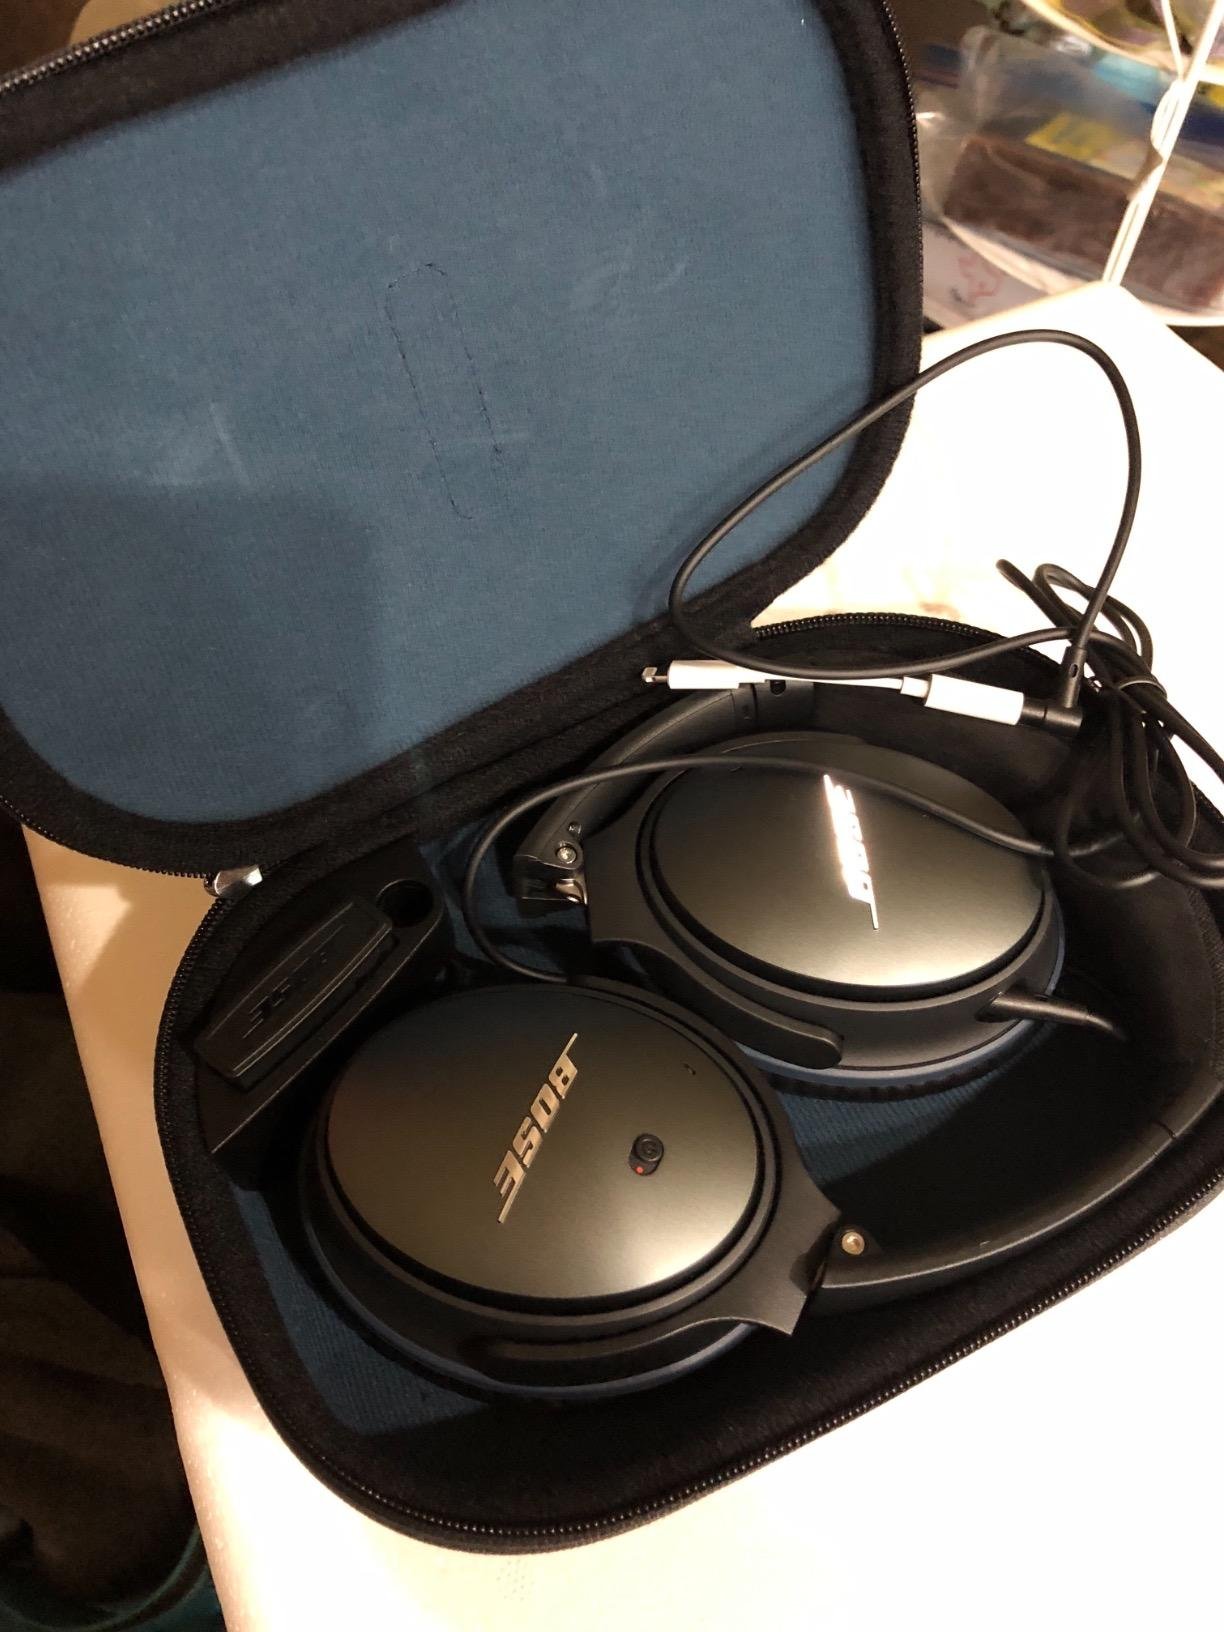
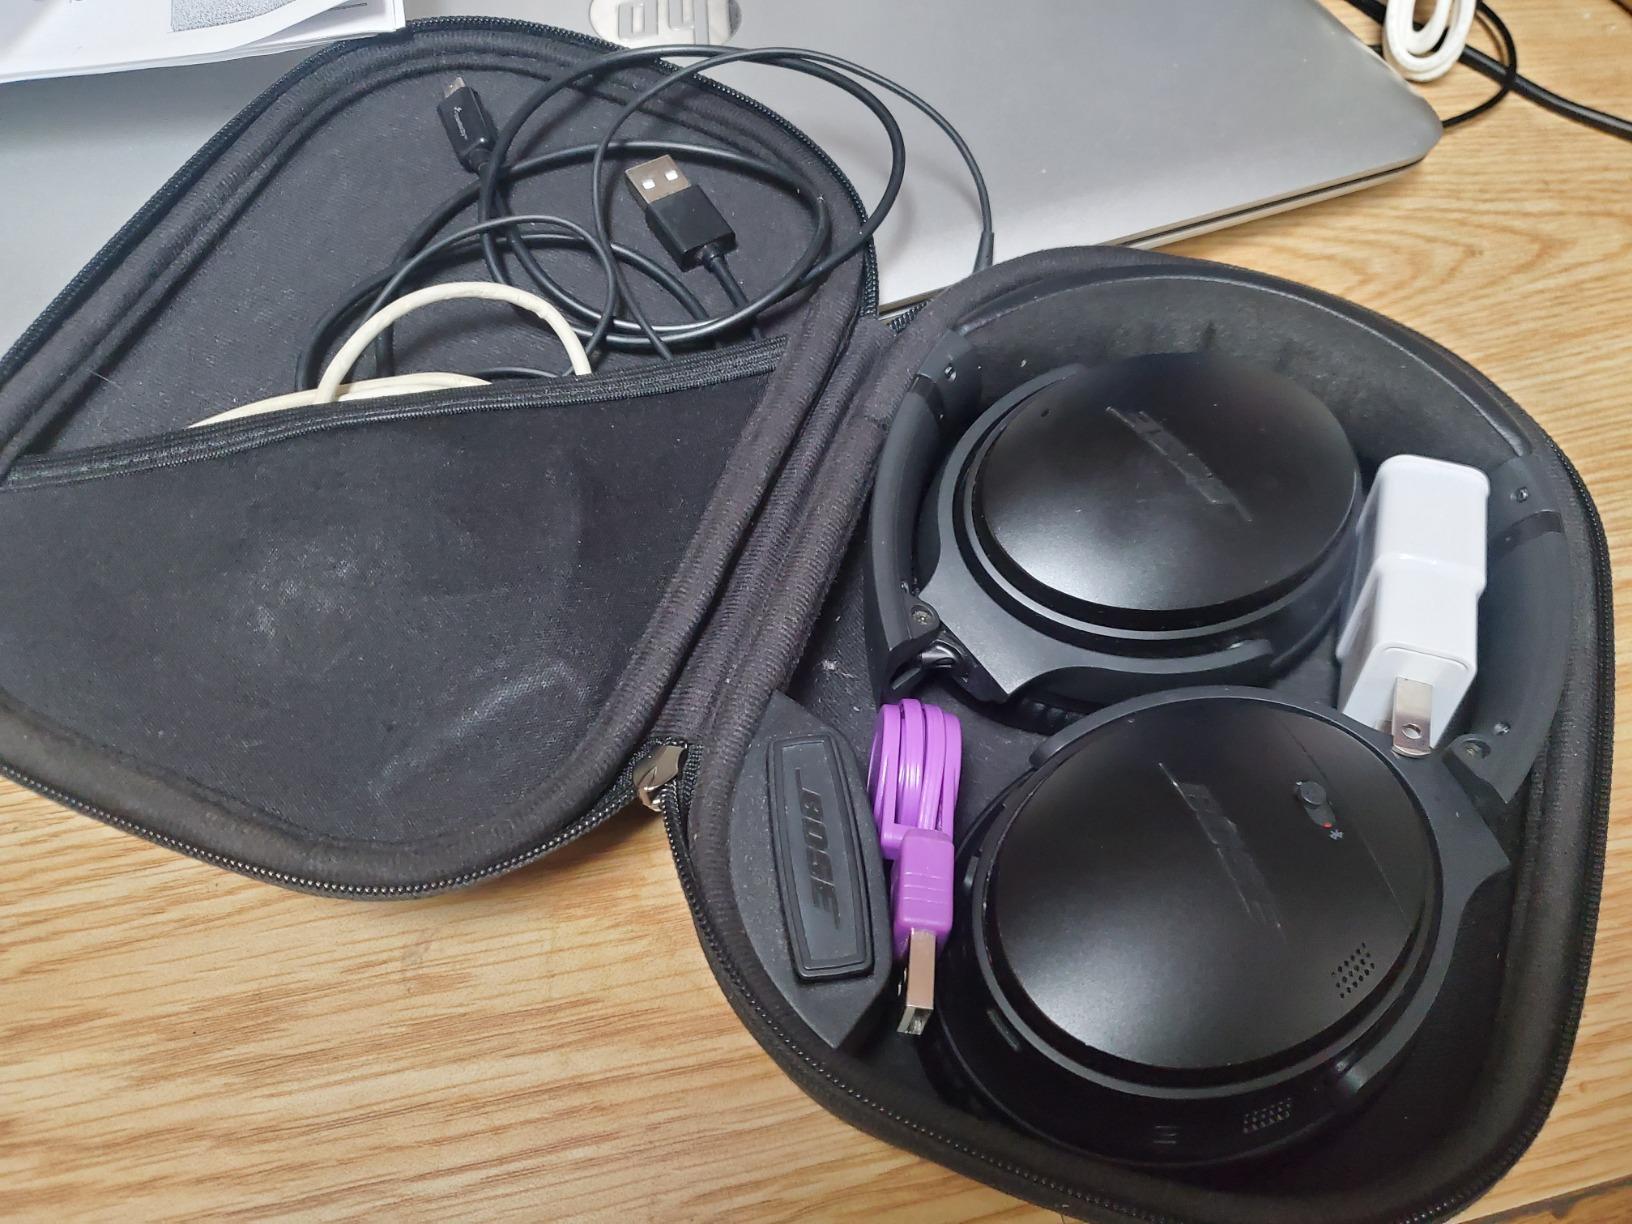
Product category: headphones
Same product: no